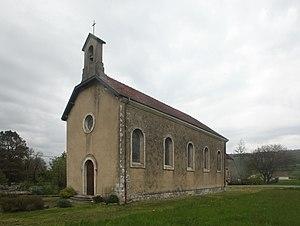
L'église de la Vierge-Marie à Rennes-sur-Loue (Doubs).
La liste des chapelles du Doubs présente les chapelles situées sur le territoire des communes du département français du Doubs. Il est fait état des diverses protections dont elles peuvent bénéficier et, notamment, les inscriptions et classements au titre des monuments historiques.
Rennes-sur-Loue est une commune française située dans le département du Doubs en région Bourgogne-Franche-Comté.